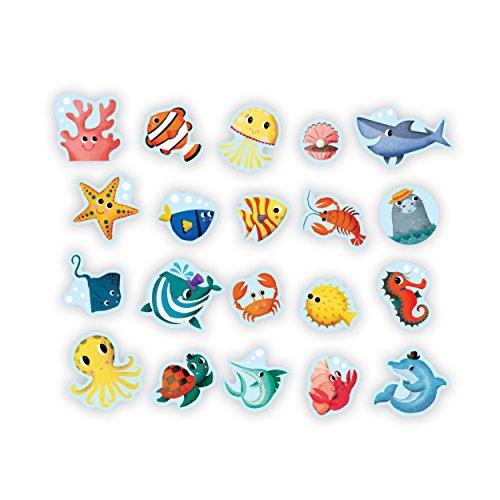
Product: Mudpuppy Under The Sea Magnets (Box of 20)
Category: Toys & Games | Dress Up & Pretend Play | Pretend Play | Magnetic & Felt Playboards
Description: Set of 20 magnets.
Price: $11.54
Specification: ProductDimensions:2.8x5x3inches|ItemWeight:0.32ounces|ShippingWeight:5.6ounces(Viewshippingratesandpolicies)|DomesticShipping:ItemcanbeshippedwithinU.S.|InternationalShipping:ThisitemcanbeshippedtoselectcountriesoutsideoftheU.S.LearnMore|ASIN:0735347573|Itemmodelnumber:9780735347571|Manufacturerrecommendedage:36months-10years